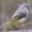
Label: bird